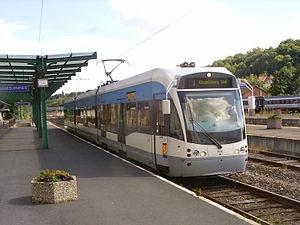
La gare de Sarreguemines est une gare ferroviaire française située sur le territoire de la commune de Sarreguemines, dans le département de la Moselle, en région Grand Est.
La Saarbahn est une ligne ferroviaire de type Regionalstadtbahn opérée en tram-train desservant le Land de Sarre. Elle relie Lebach, au nord de Sarrebruck, à Sarreguemines, en France et au sud de Sarrebruck sur une longueur de près de 44 kilomètres.